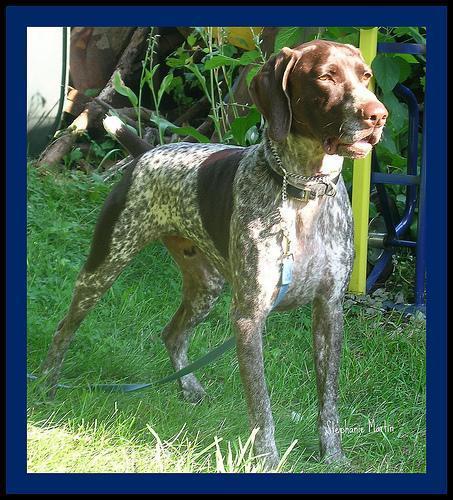
german shorthaired